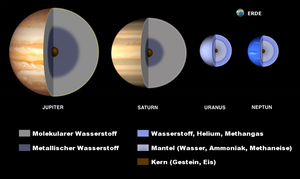
Metallisk hydrogen
De fire gasplaneter i Solsystemet. Omkring kernen findes der angiveligt metallisk hydrogen.
Metallisk hydrogen er en degenereret fase, hvor hydrogen er elektrisk ledende og har andre metalliske egenskaber som høj refleksionsevne. Fasen antages at eksistere ved tryk over 400–500 gigapascal i store gasplaneter som Jupiter og Saturn.